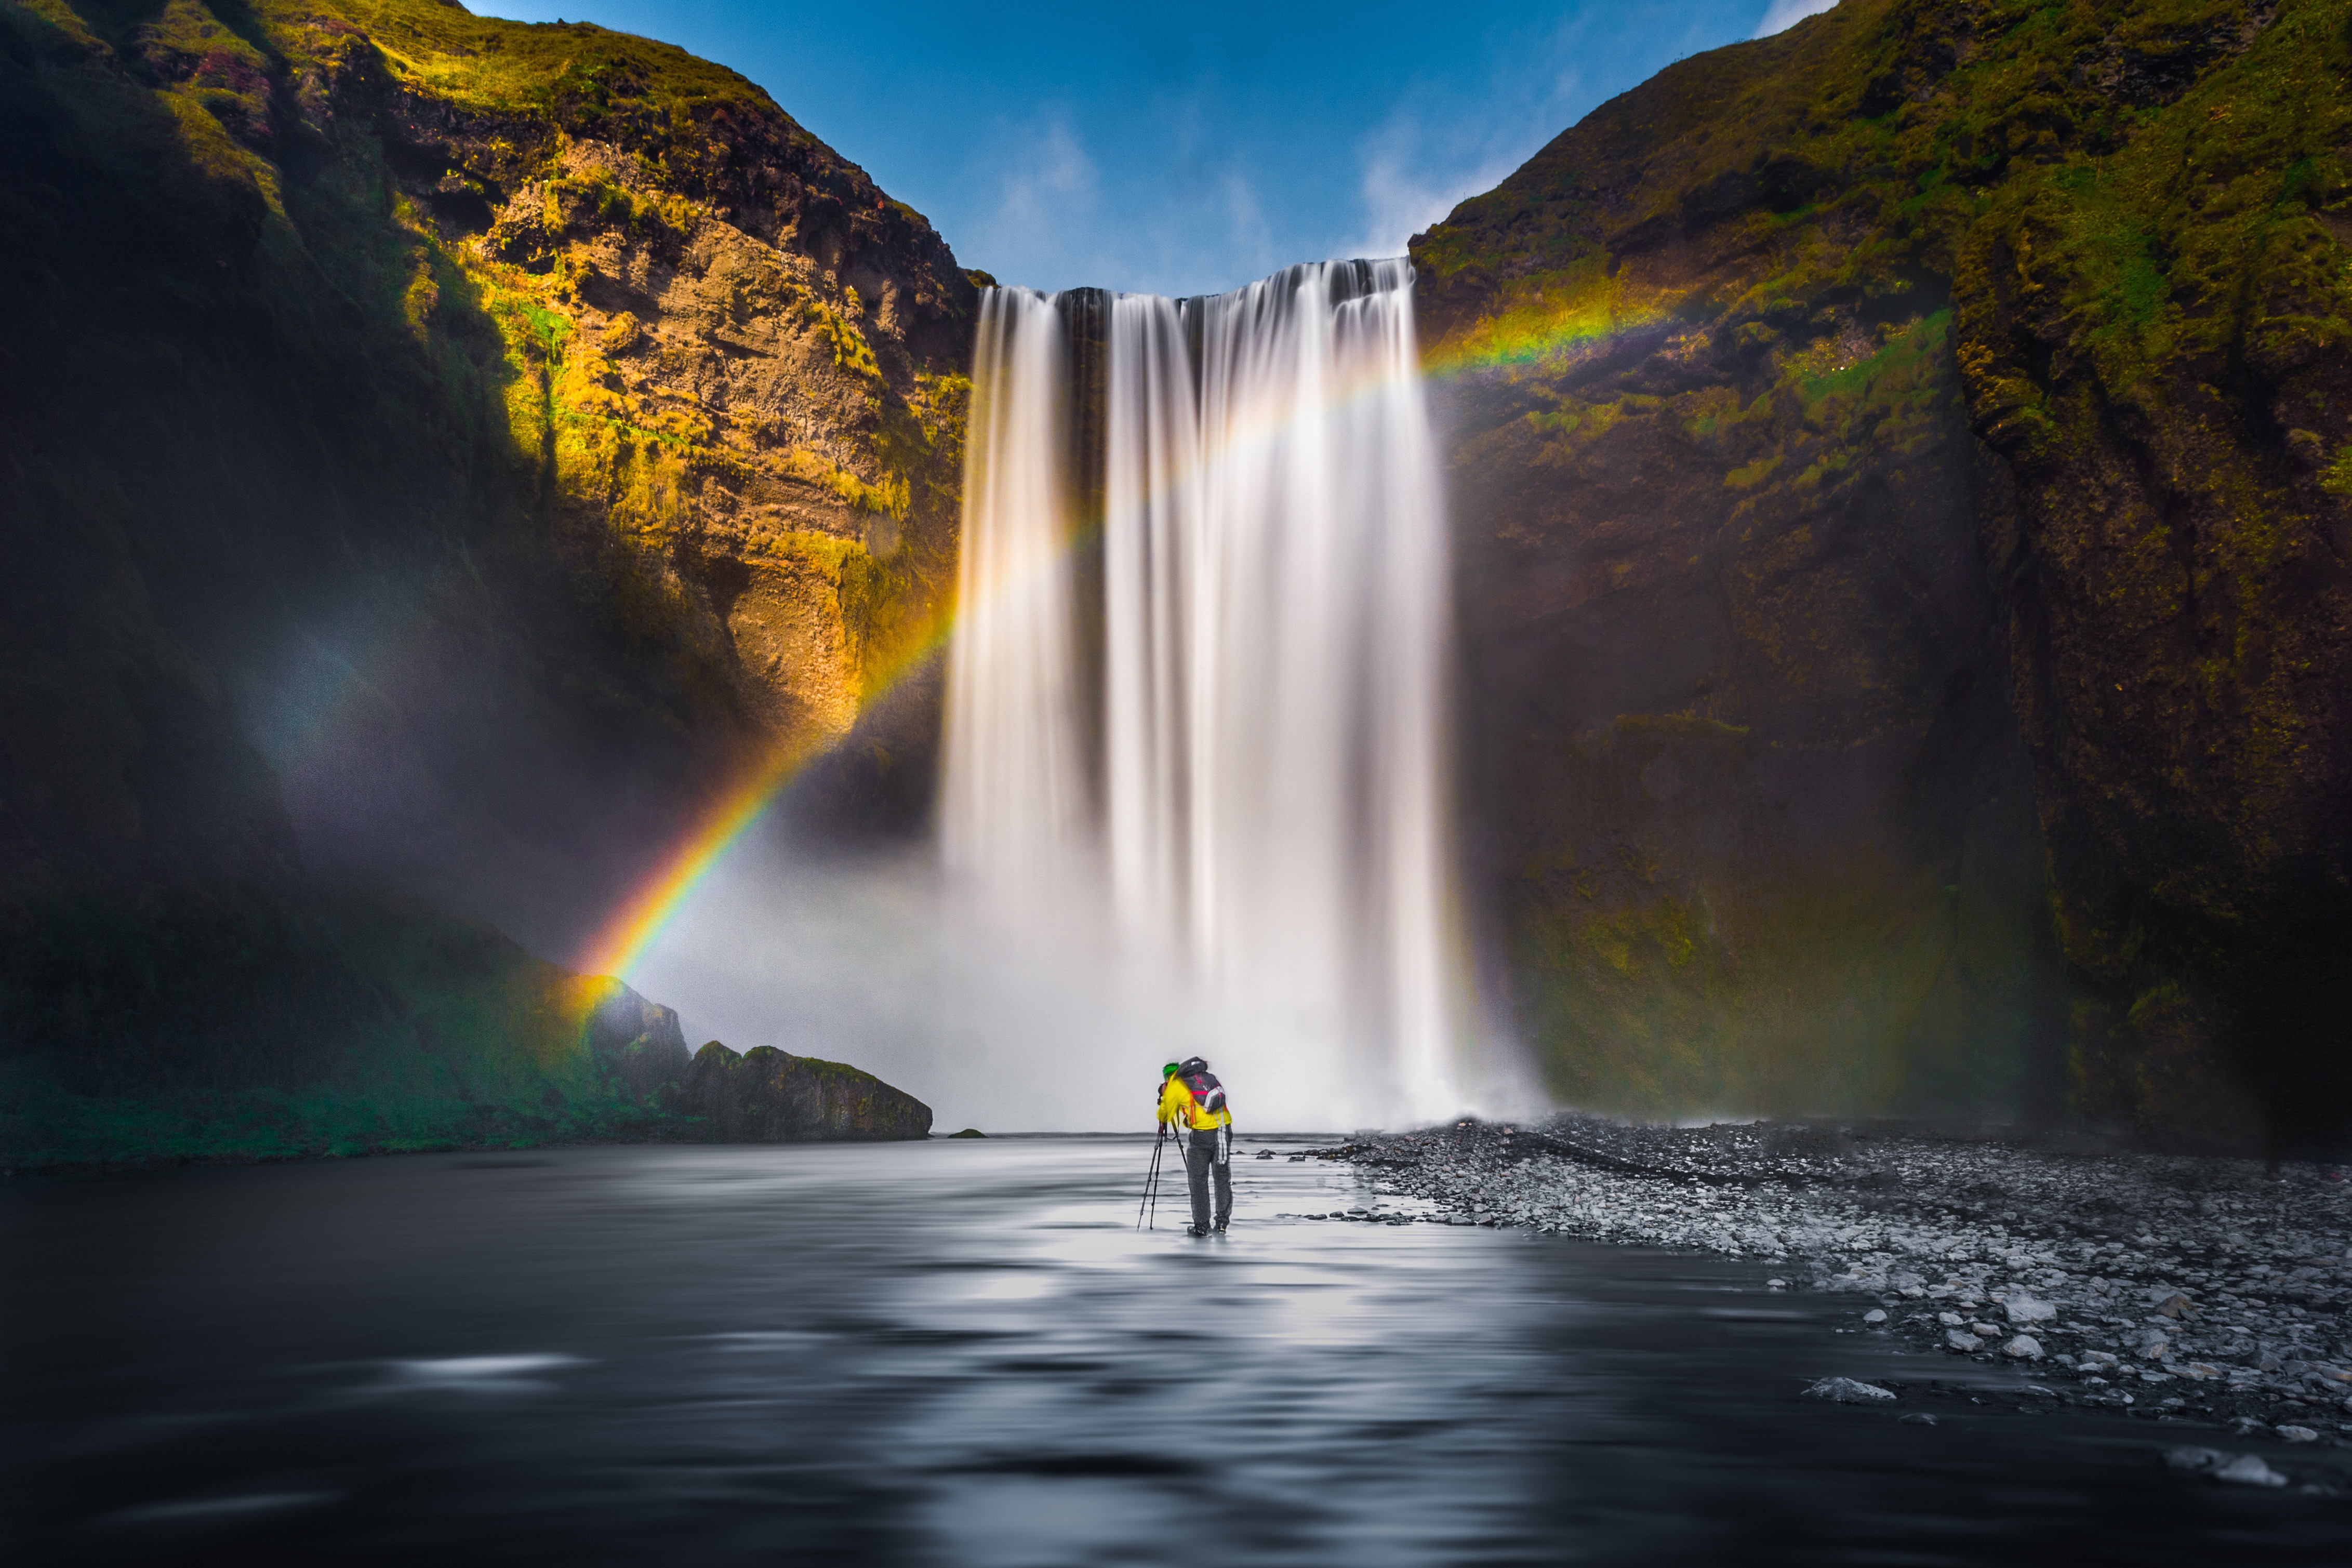
waterfall, body of water, nature, natural landscape, water, rainbow, water resources, sky, watercourse, water feature, meteorological phenomenon, sunlight, landscape, river, cloud, state park, rock